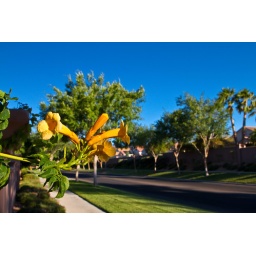
Wide angle view of the street with a flower in the foreground.